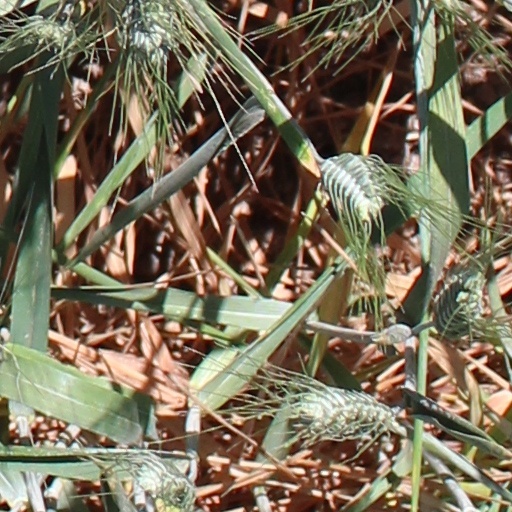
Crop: wheat